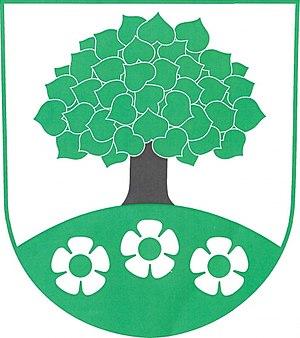
Vysoké est une commune du district de Žďár nad Sázavou, dans la région de Vysočina, en République tchèque. Sa population s'élevait à 192 habitants en 2019.